Antlers Hotel (Kingsland, Texas)

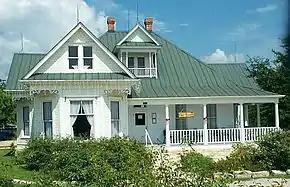
The Chainsaw Massacre House was moved from the La Frontera site in Round Rock to the Antlers Hotel in 1993 and restored for use as a restaurant.

The Texas Chainsaw House (now the "Grand Central Cafe and Club Car Bar" restaurant) is a Victorian house now located on the grounds of the Antlers Hotel and was used in the filming of "The Texas Chain Saw Massacre" during 1973, when it was still in its original location. The house then sat vacant and fell into disrepair. In 1993 it was moved from the La Frontera development in Williamson County by the owners of the hotel. Once on site it was extensively renovated and converted into a restaurant.